Yellow Medicine County, Minnesota

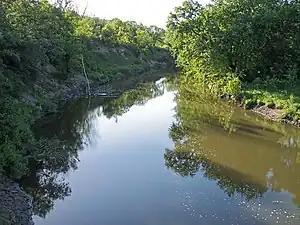
Yellow Medicine River

The county was established by the Minnesota legislature on March 6, 1871, with Granite Falls as the county seat. Its name comes from Yellow Medicine River, which runs through the eastern part of the county to the Minnesota. The river's name derives from the moonseed plant, "Menispermum canadense", whose yellow root the native Dakota people used for medicinal purposes.